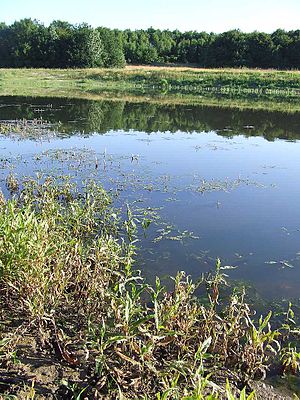
Bremerholm (Aarhus)
Bremerholm 2006 - regnvandsbassin
Stort regnvandsbassin med bl.a. vandpileurt i naturområdet Bremerholm, Århus
Bremerholm er en del af Skjoldhøjkilen på Holmstrup Mark, og er i dag et spændende og naturplejet område med stier, søer, drænkanaler, skov samt bænke og broer, så det er let at færdes i området, som på en varm sommerdag næsten kan virke sydlandsk. Gennem området løber Voldbæk, som løber ned til Aarhus Å lige vest for Brabrand Sø. På grund af terrænforskel, manglende bebyggelse og små skovområder kan det virke øde, selvom det ligger tæt ved den befærdede Jernaldervej. Området besøges både af de mest lokale: af beboere i villakvarteret Skjoldhøjparken, på Skjoldhøjkollegiet, på ungdomshjemmet Holmstrupgård, skolebørn på Skjoldhøj Skole og af andre naturinteresserede, primært fra Holmstrup Mark.